Rick Krivda

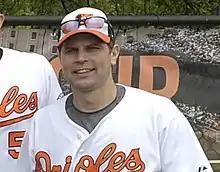
Krivda in 2016

Richard Michael Krivda (born January 19, 1970) is an American former baseball pitcher.